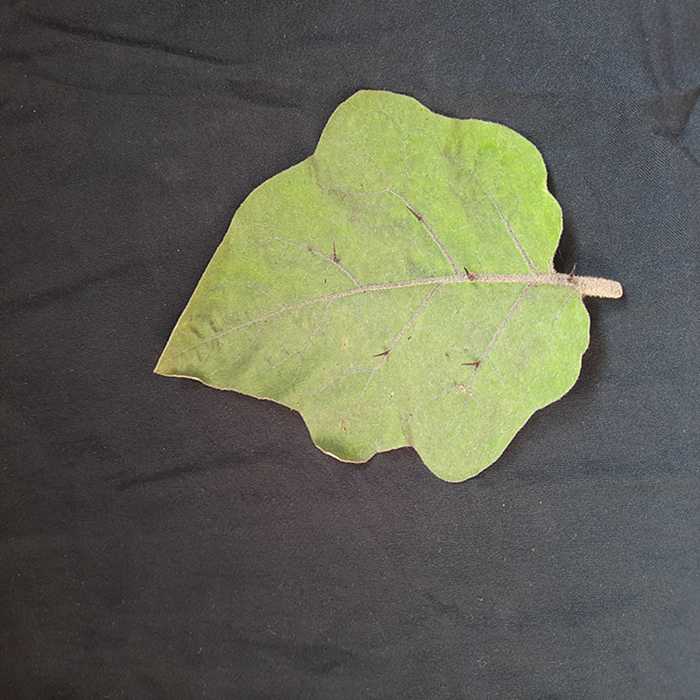
Plant: Eggplant
Label: Eggplant fresh leaf